Jeu de Paume (museum)

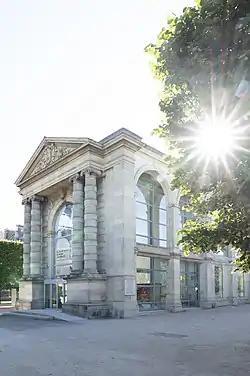
Jeu de Paume in 2021

Jeu de Paume ("Real Tennis Court") is an arts centre for modern and postmodern photography and media. It is located in the north corner (west side) of the Tuileries Gardens next to the Place de la Concorde in Paris. In 2004, Galerie Nationale du Jeu de Paume, Centre national de la photographie and Patrimoine Photographique merged to form the Association Jeu de Paume.